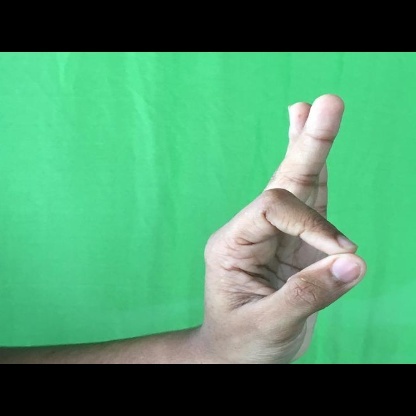
Mudra: Aralam